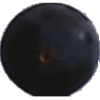
Label: blue_grape